The Return of Chef

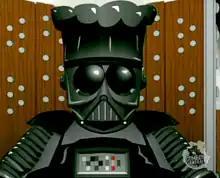
Chef, after being resurrected as "Darth Chef"

"The Return of Chef" is the first episode in the tenth season of the American animated television series "South Park". The 140th episode of the series overall, it first aired on Comedy Central in the United States on March 22, 2006. The episode was the first after the departure of actor Isaac Hayes, who voiced the character Chef. Hayes, a Scientologist, left after a falling-out with the creators over their treatment of Scientology in the previous season's episode "Trapped in the Closet". Scientology has been accused of using brainwashing techniques, and "The Return of Chef" portrays Chef as having been brainwashed.